Odinani

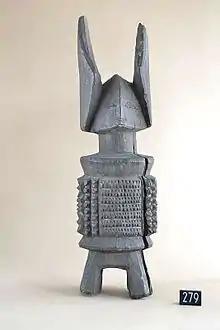
A miniature abstract cylindrical Ikenga figure

The Arusi, who are also known as "the Arushi", "Anusi" or "Alusi" by dialects (see Orisha, the Yoruba cognate), all spring from Ala the Earth goddess and Goddess of Fertility, who embodies the workings of the World. They are lesser deities in Odinani, each of whom are responsible for a specific aspect of nature or abstract concept. According to Igbo lore, these lesser deities as elements of Chukwu have their own specific purpose. They exist only as long their purpose does, thus many Alusi die off save for those who represent universal concepts. Some of the more notable male Alusi include: Amadioha the God of Thunder and Lightning, popular among the Southern Igbo; Ikenga the horned god of Fortune and Industry; Agwu the God of Divination and Healing; Njoku Ji the God of Yam, and Ogbunabali the God of Death. In southern Igbo dialects especially, "ágbàrà" is the term for these forces.